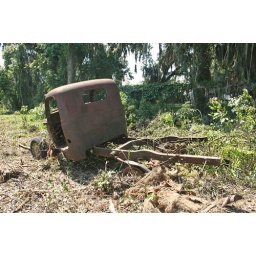
Old truck in field